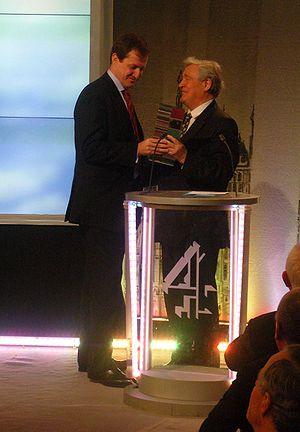
Alastair John Campbell, né le 25 mai 1957 dans le Yorkshire, est un journaliste et écrivain britannique, plus connu pour avoir été le directeur de la communication et de la stratégie de Tony Blair, Premier ministre du Royaume-Uni, de 1997 à 2003 avec qui il travaillait depuis 1994.